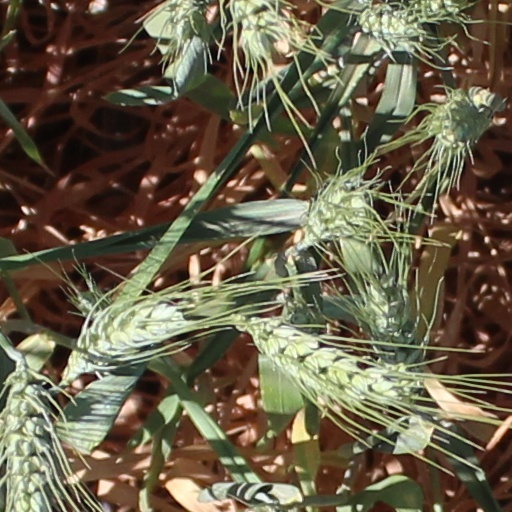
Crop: wheat